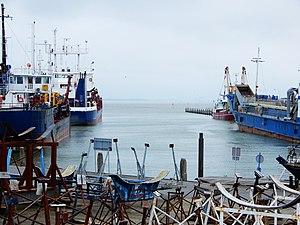
Breskens - Le port
Breskens est un village appartenant à la commune néerlandaise de L'Écluse, situé dans la province de la Zélande. En 2010, le village comptait 4 787 habitants.